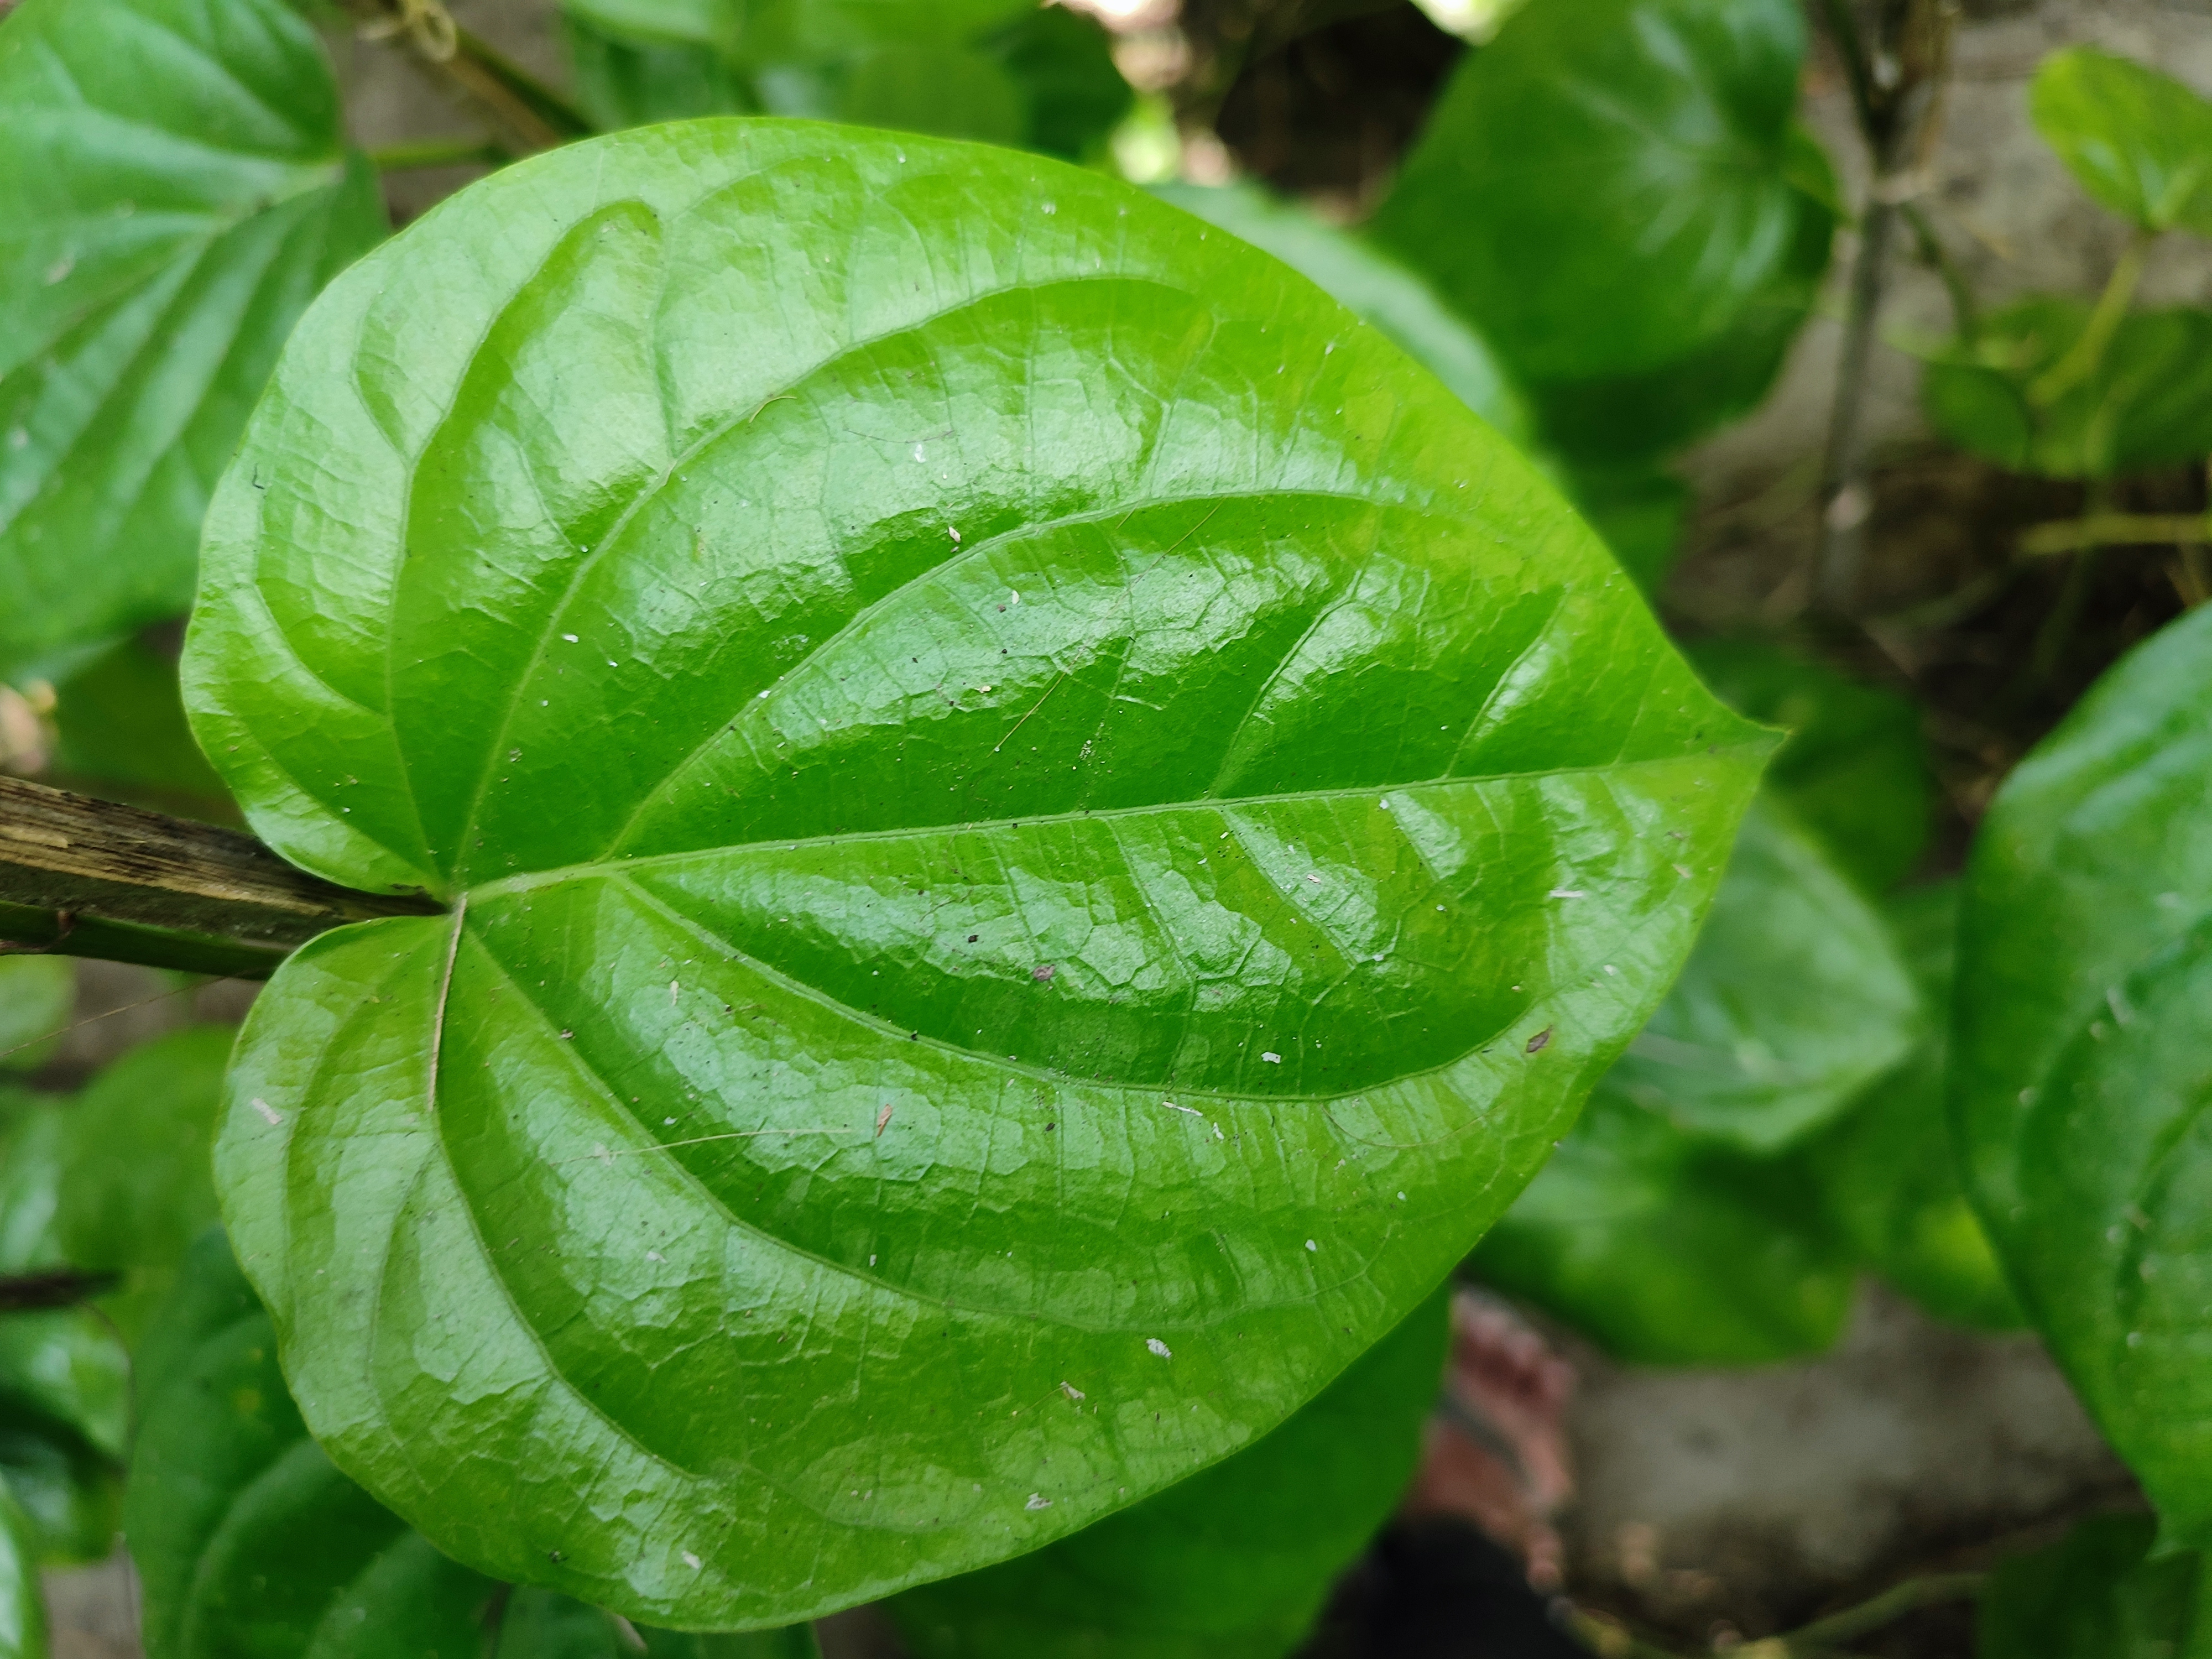
Label: Healthy_Leaf